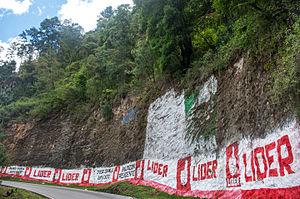
Publicité politique du parti Lider (campagne 2015 des élections présidentielles du Guatemala).
L'élection présidentielle guatémaltèque de 2015 se déroule le 6 septembre 2015 pour élire le président de la République et le vice-président de la République. Elle se déroule dans le cadre des élections générales en même temps que les élections législatives, les élections de 20 députés au Parlement centraméricain et les élections municipales.